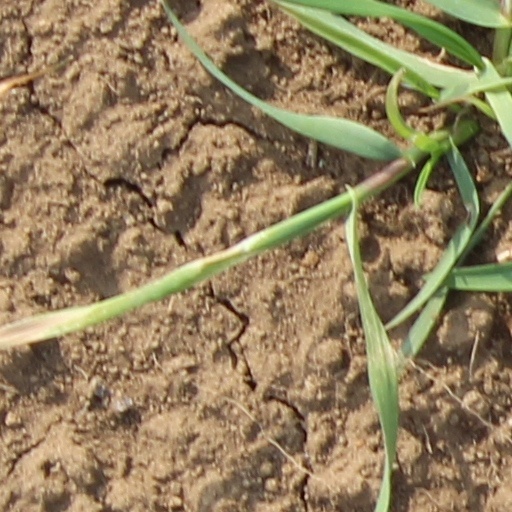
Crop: wheat